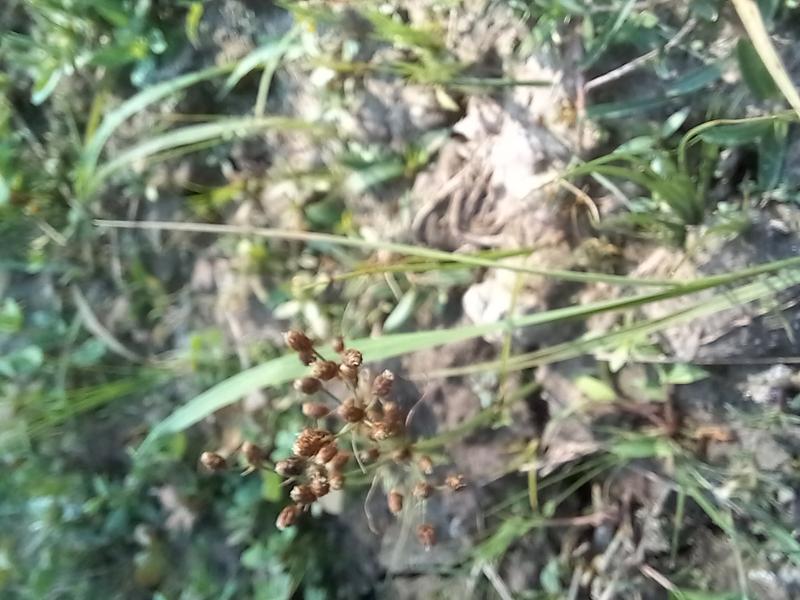
Weed species: Fimbristylis littoralis